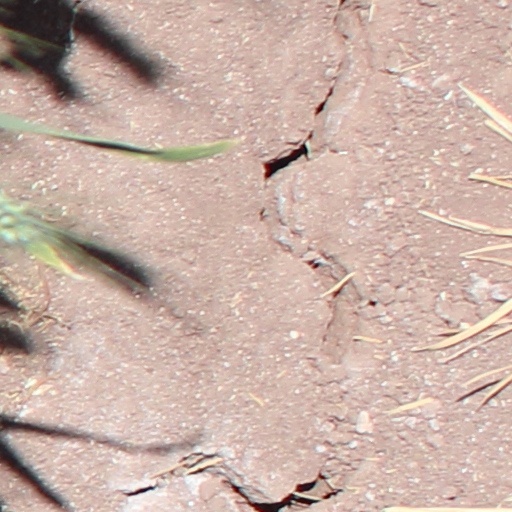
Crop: wheat